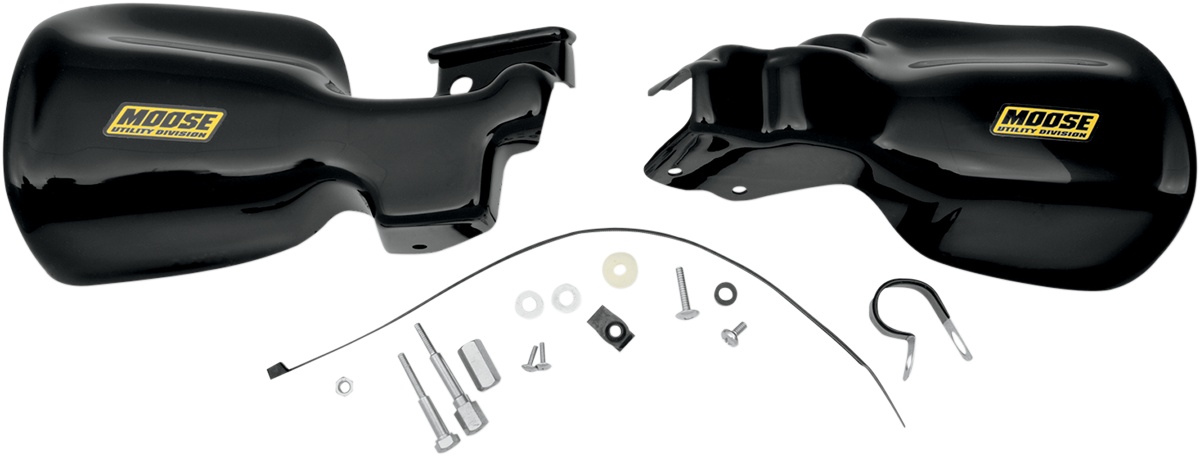
Handguards - Honda - Black
Caracteristicas: Contoured for a custom look Mount to handlebars Made in the U.S.A. Peso: 1.03 Alto: 4.17 Largo: 13.85 Ancho: 6.77 Aditamentos: TRX420FA Rancher AT 4x4 : 2009-2011-2010-2012 Specs: Base Color: Black Features: Mounting Hardware Included Product Name: Handguard Style: Universal Type: Standard Material: Plastic Color/Finish: Black Mount Material: Plastic Mount Style: Handlebar Mount Riding Style: ATV Units: Pair
Brand: MOOSE UTILITY DIVISION
Category: Vehicles & Parts > Vehicle Parts & Accessories > Vehicle Safety & Security > Off-Road & Motor Sports Vehicle Protective Gear > Racing Impact Guards